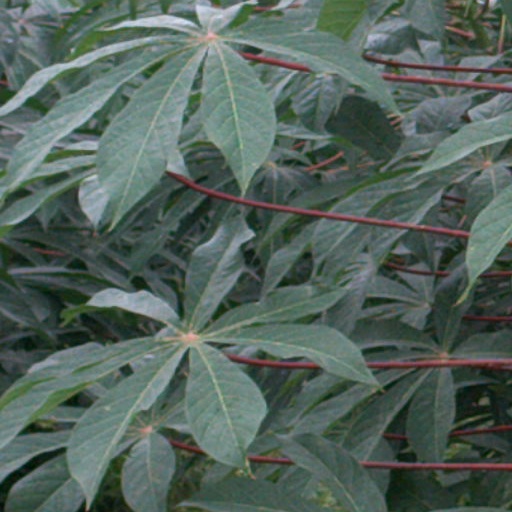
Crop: cassava